Hiro Yamamoto

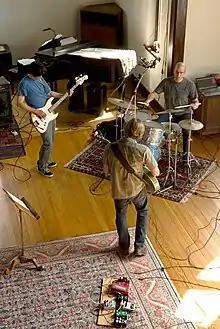
Stereo Donkey in rehearsal, in the former church that is the "fourth member of the band." April 17, 2016.

Following a successful 2016 jam session, Yamamoto formed a surf-inspired trio, Stereo Donkey, with drummer Mike Bajuk, and guitarist Pat Wickline.